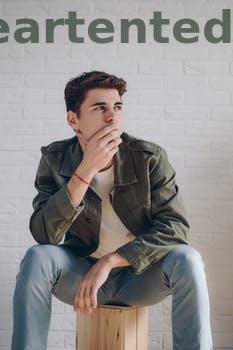
Label: Watermark